Raphi Cohen

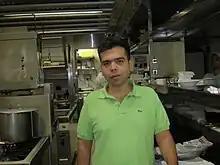
Raphi Cohen, 2011

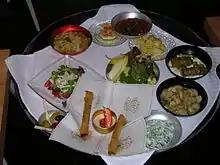
Appetizers in Rafael restaurant

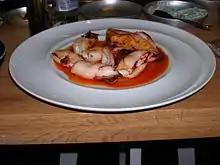
Calamari a la plancha in Rafael restaurant

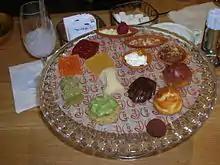
Assortment of handmade Petits Fours in Rafael restaurant

Raphi Cohen (born 1975 in Jerusalem) is an Israeli chef. He is the former owner of the "Raphael" bistro restaurant.